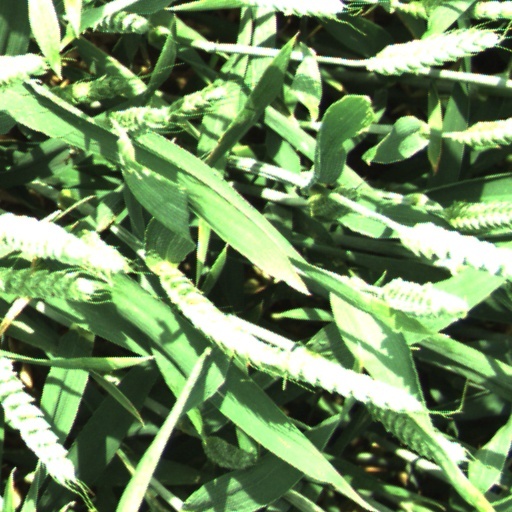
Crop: wheat